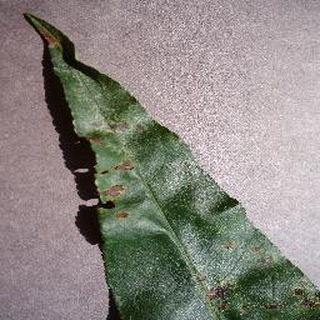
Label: peach_bacterial_spot